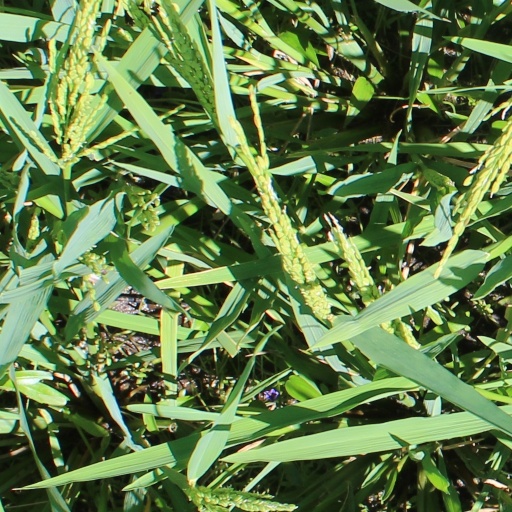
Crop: rice